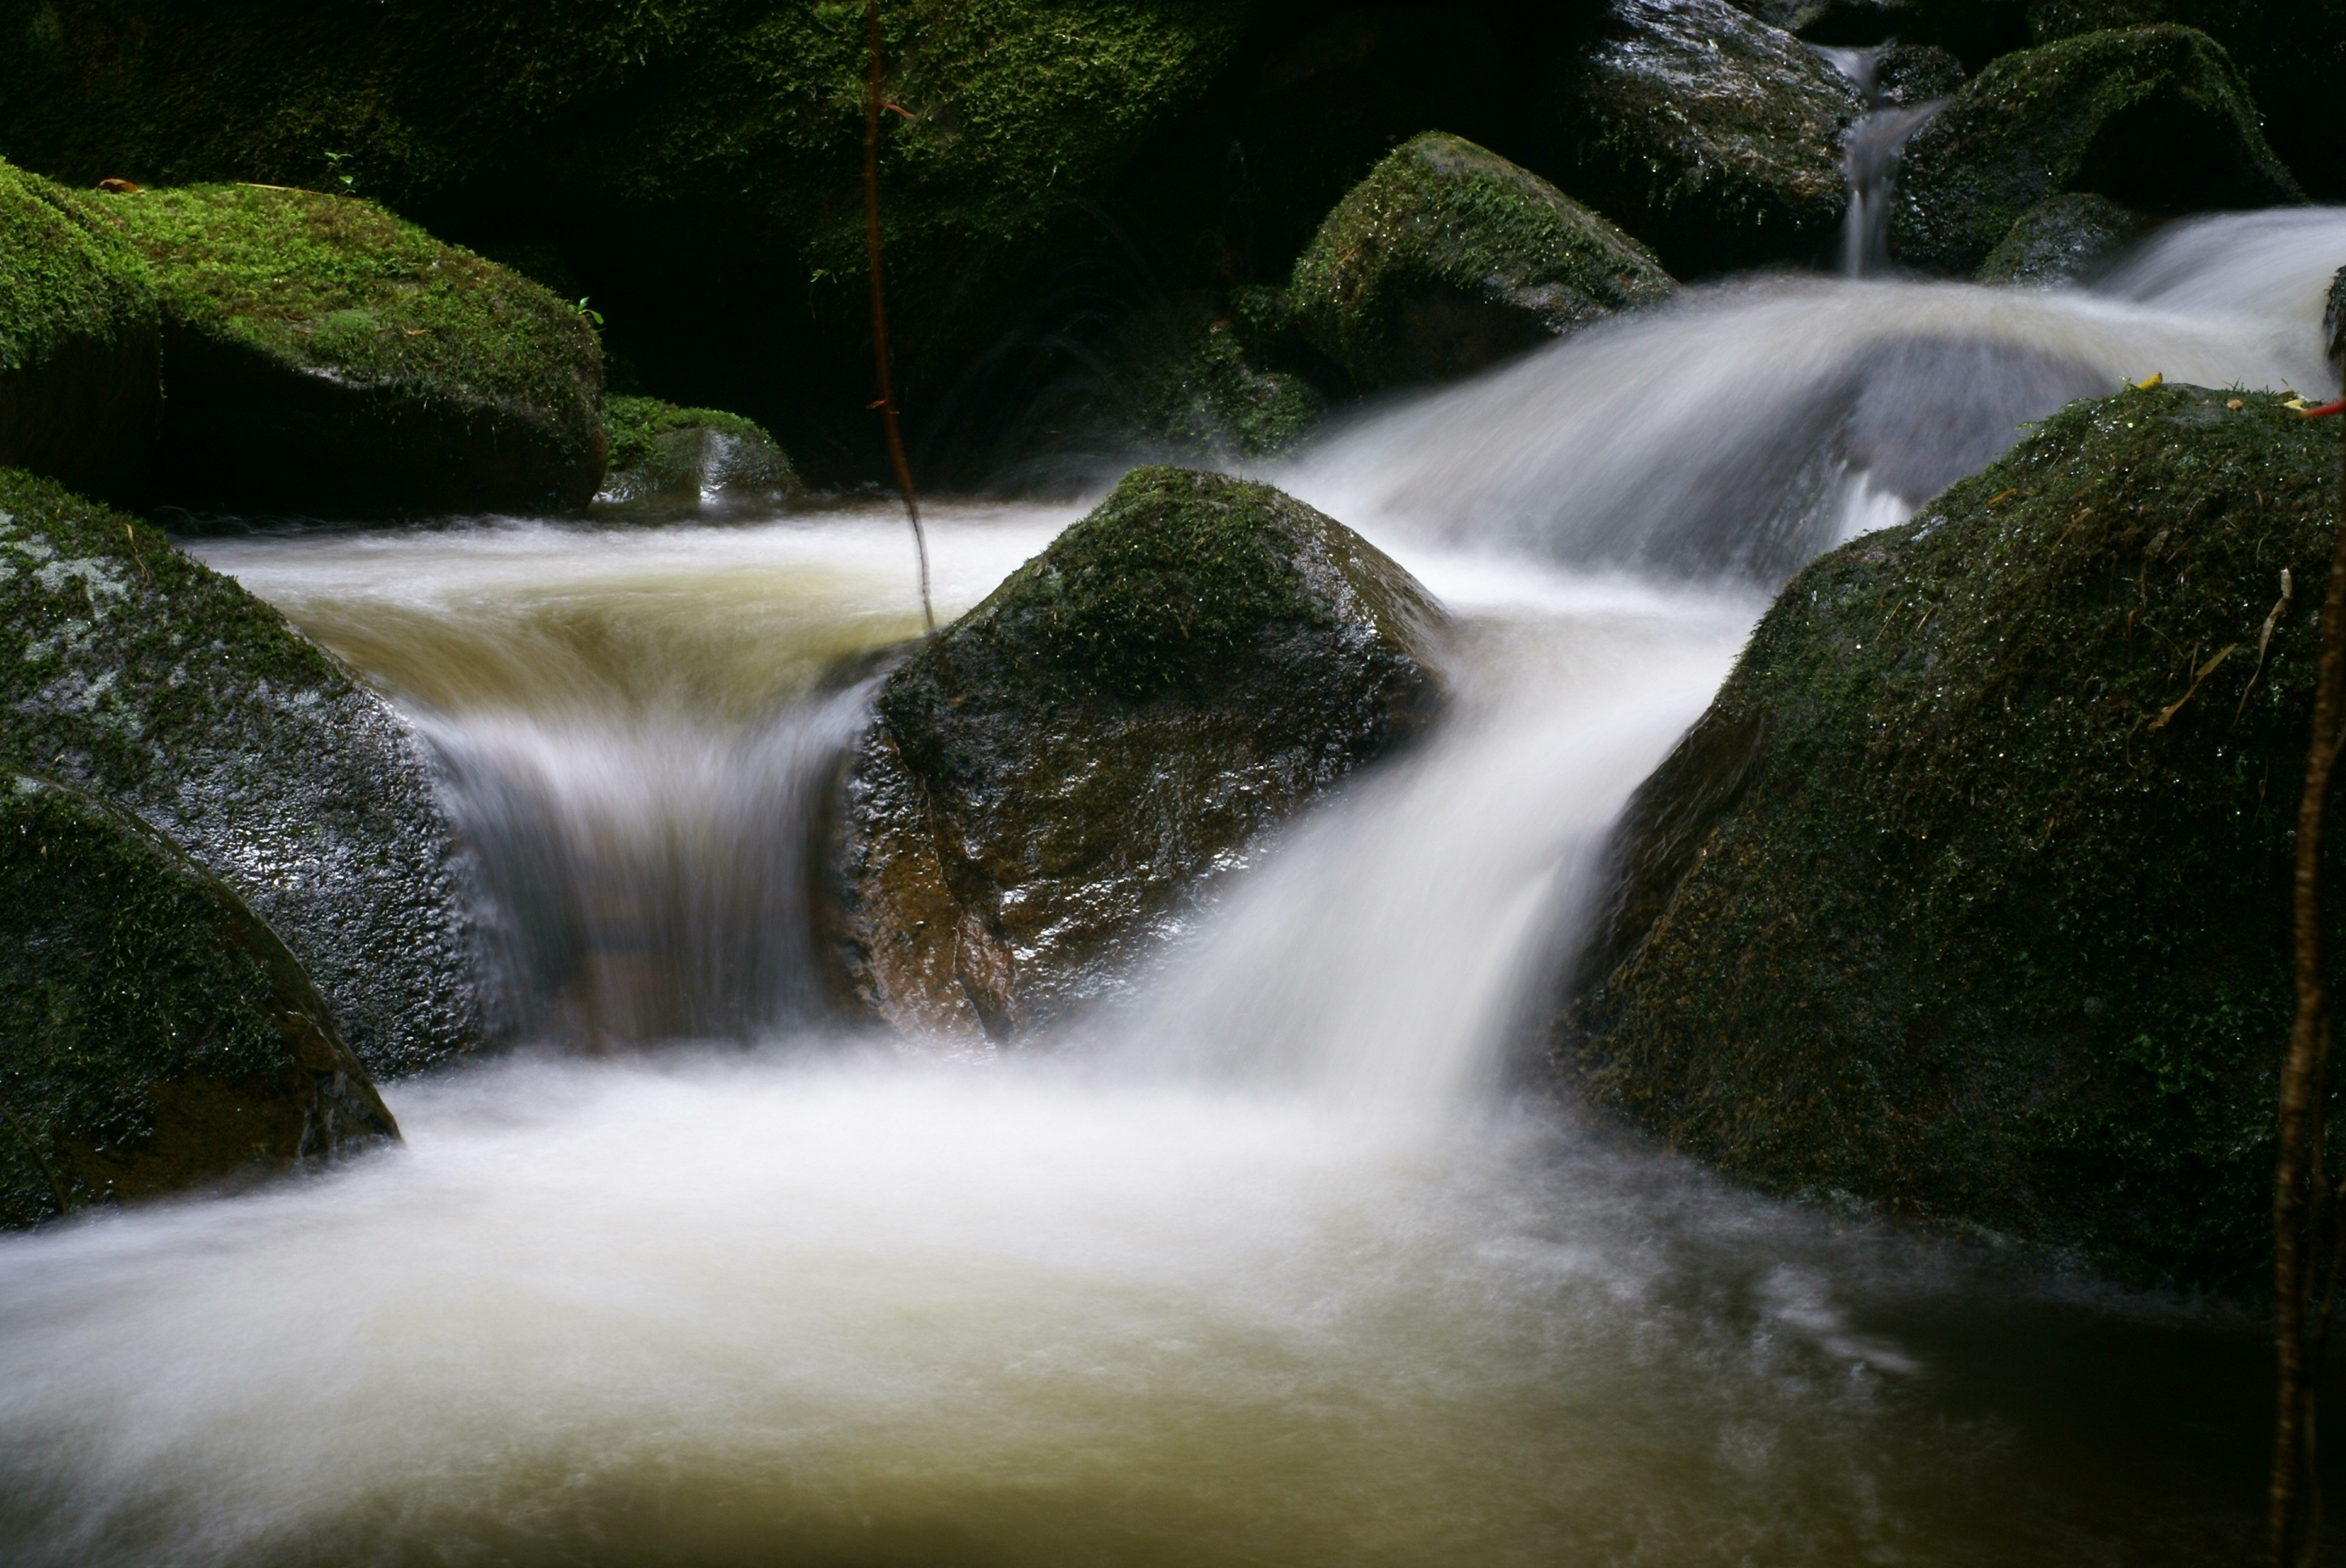
landscape, tree, water, nature, forest, rock, waterfall, creek, leaf, river, stream, print, rapid, movement, body of water, vegetation, rainforest, chute, rio, wasserfall, arroyo, tributary, water feature, watercourse, nature reserve, old growth forest, computer wallpaper, water resources